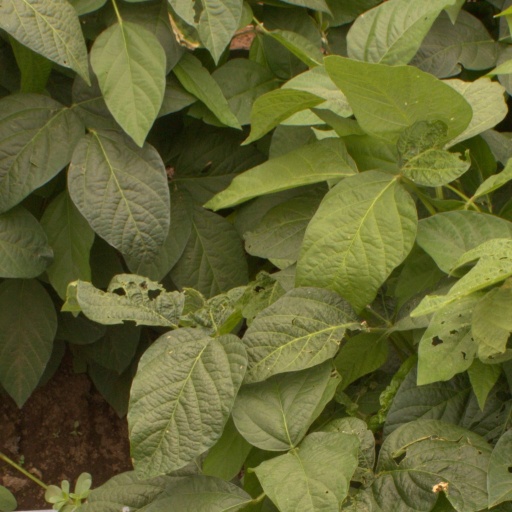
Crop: soybean